J band (infrared)

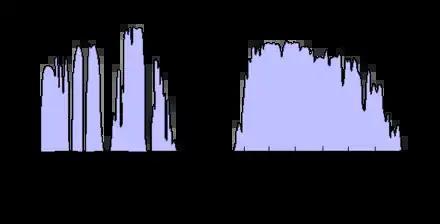
Atmospheric windows in the infrared. The J band is the transmission window (1.1 to 1.4 μm) centred on 1.25 micrometres. (The gap between the J band and lower bands is too small to be visible at this scale; as a result they blend together and appear to comprise a single, contigous band.)

In infrared astronomy, the J band refers to an atmospheric transmission window (1.1 to 1.4 μm) centred on 1.25 micrometres (in the near-infrared).